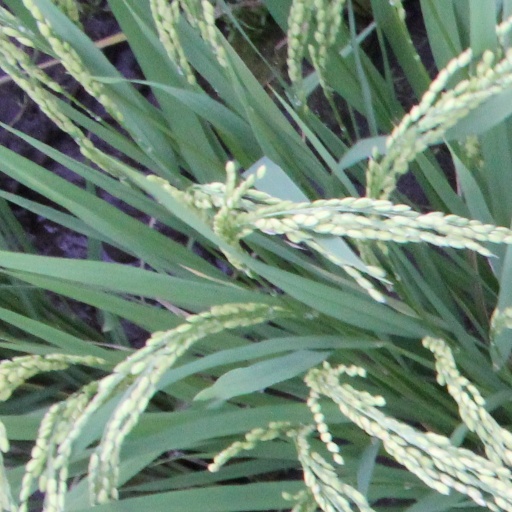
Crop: rice